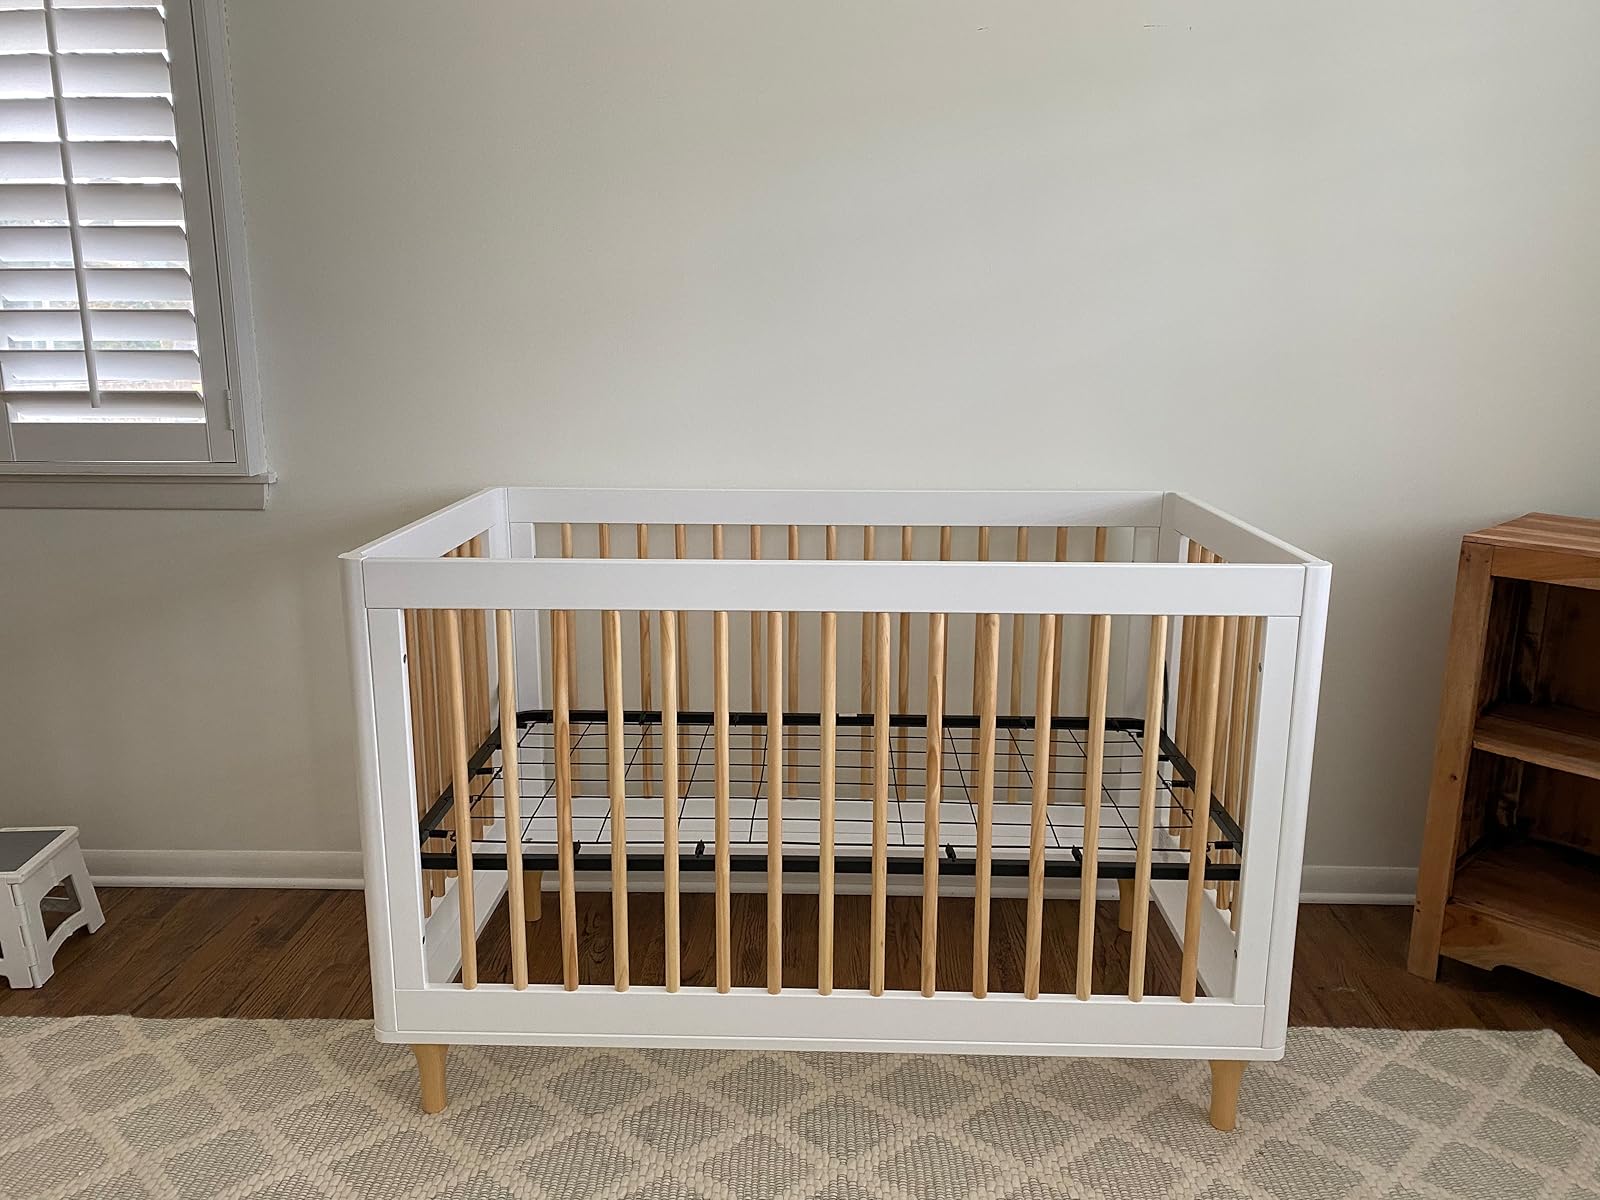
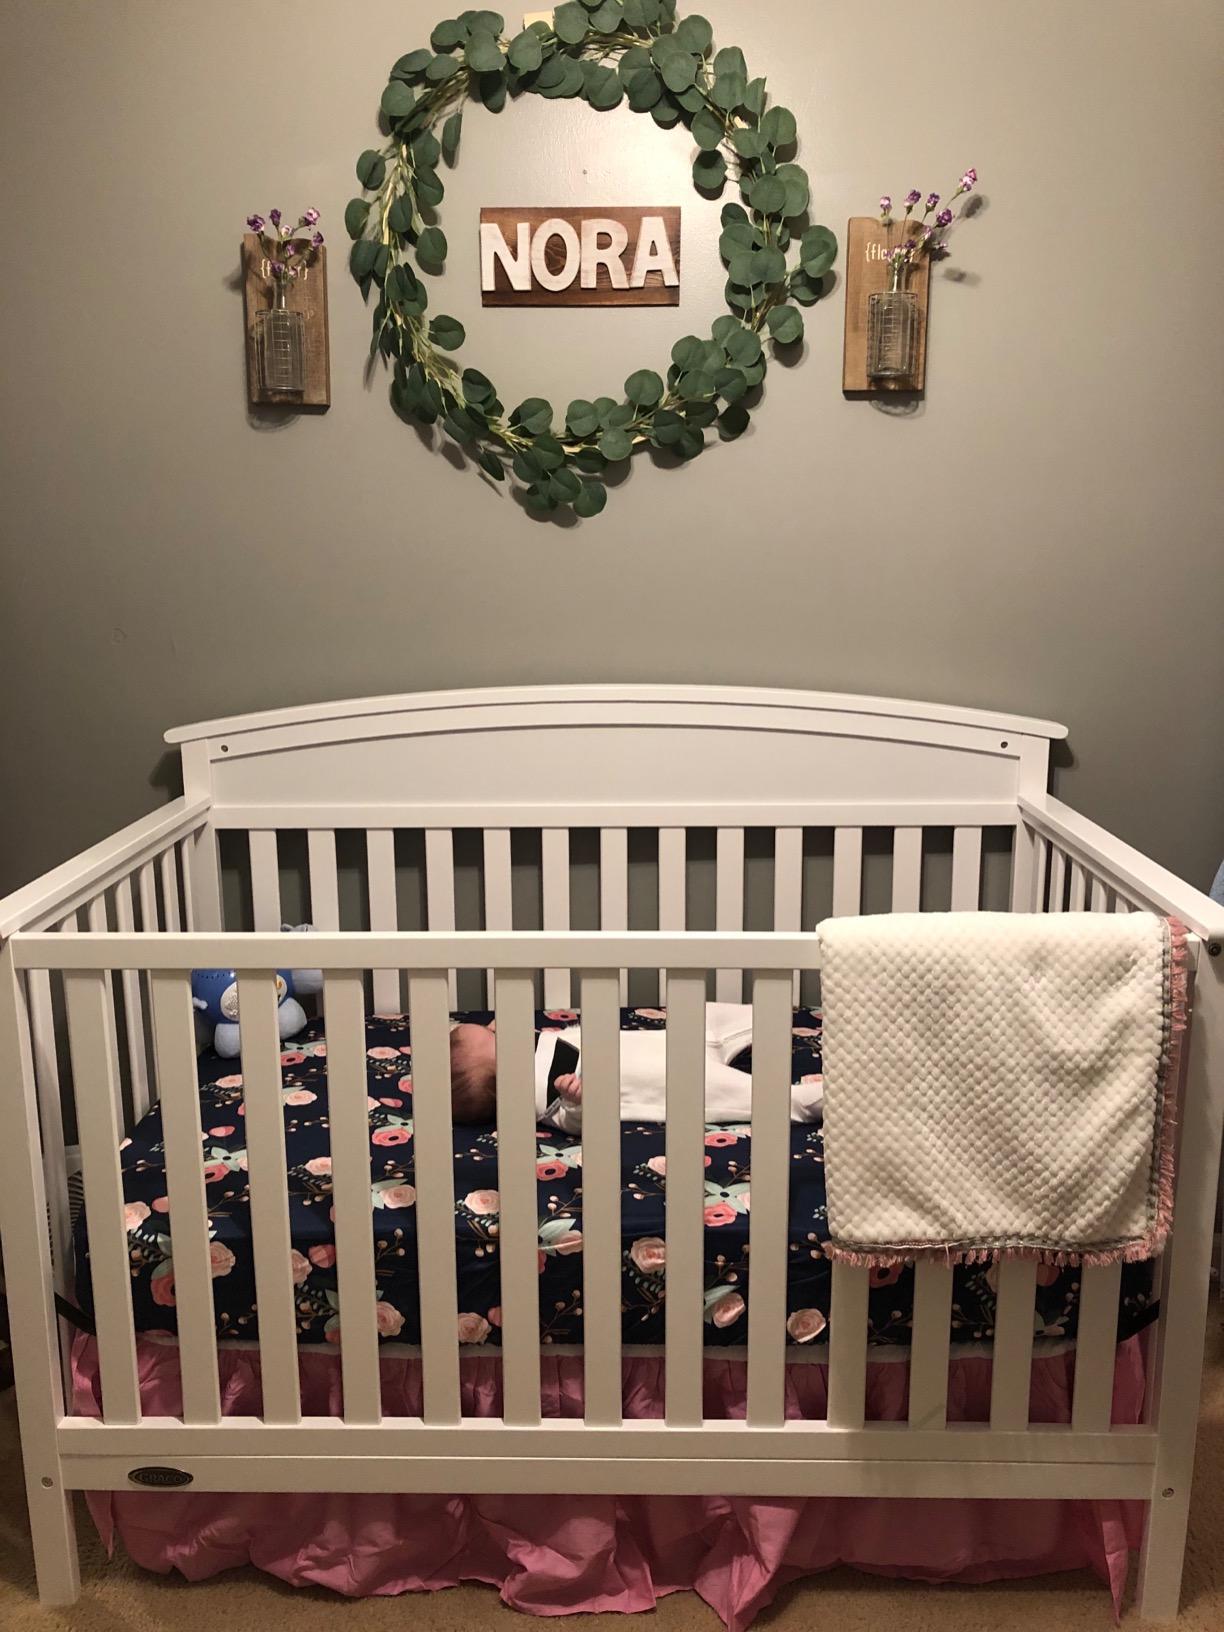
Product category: products_crib
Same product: no